Peter Bunnell

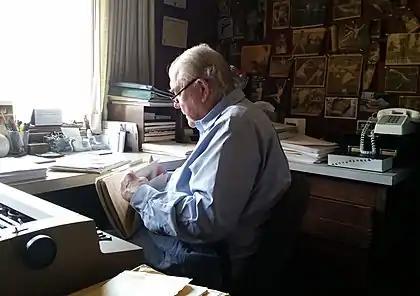
Bunnell at work in his home office in Princeton, New Jersey, 2018

Bunnell joined the Museum of Modern Art staff in New York in 1966, on a temporary assignment to review and catalogue its collection of photographs, and in 1968 became Associate Curator of the Department of Photography. In 1970, he was named the Curator of the Department of Photography at the Museum. Two years later he was invited to teach at Princeton University and was given the position of David Hunter McAlpin Professor of the History of Photography and Modern Art. This was the first endowed professorship in the history of photography in the United States. That same year he curated a show at the museum called "Photography into Sculpture", the first comprehensive survey of photographically formed images used in a sculptural manner. The show has been called "one of the great contributions to the history of photography" due to its intent to redefine photography in a new spatial concept.